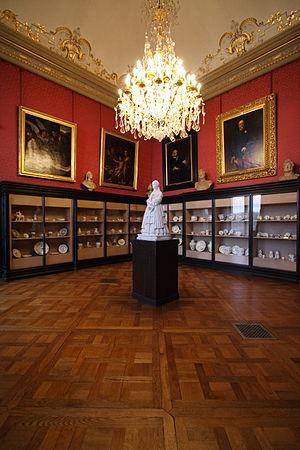
La Porcelaine de Chantilly est une porcelaine tendre produite de 1725 à 1792 dans la manufacture créée dans la ville de Chantilly par le duc de Bourbon au XVIIIᵉ siècle. La production reprend après la Révolution de manière irrégulière jusqu'en 1870.
L'Oise est un département français de la région Hauts-de-France, qui doit son nom à la rivière éponyme qui la traverse. Ses habitants sont appelés les Oisiens ou Isariens. Sa préfecture est Beauvais, qui est la plus grande ville du département.
Le musée Condé est un musée français localisé dans le château de Chantilly, situé à Chantilly, dans la région des Hauts-de-France, à 40 km au nord de Paris.